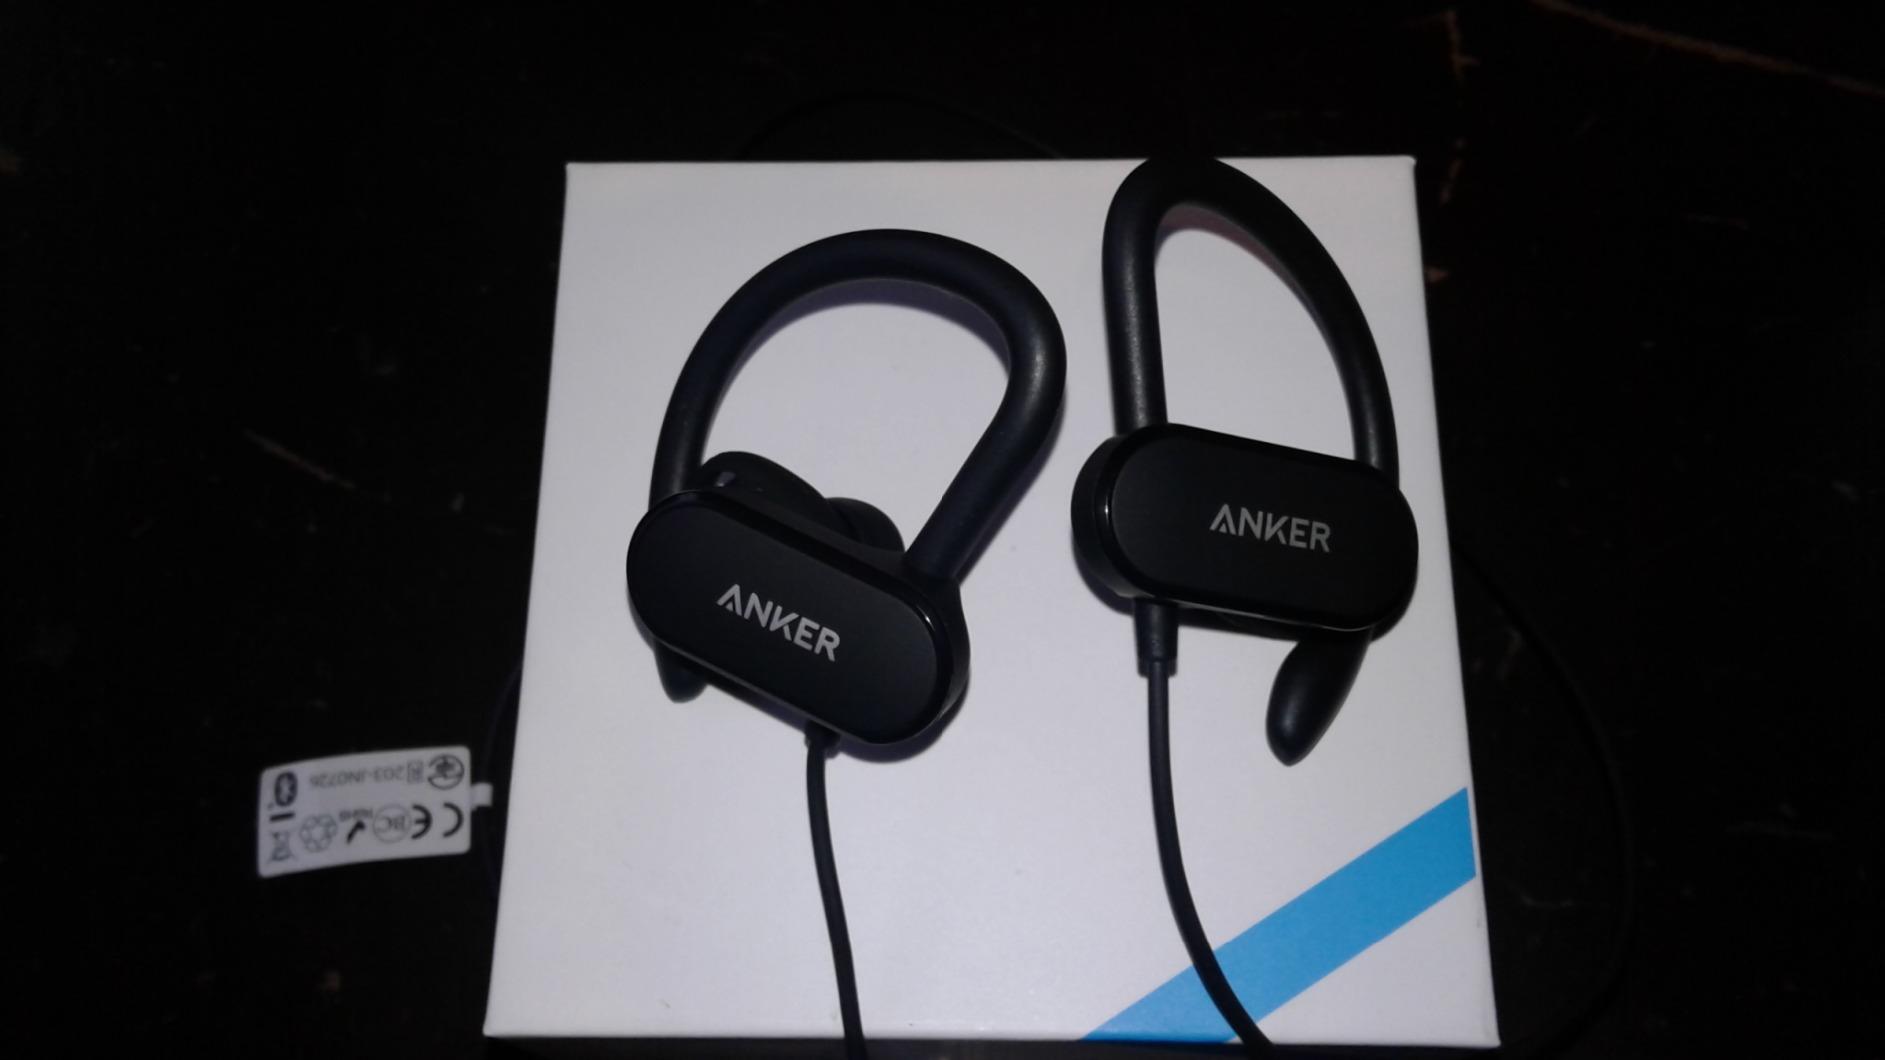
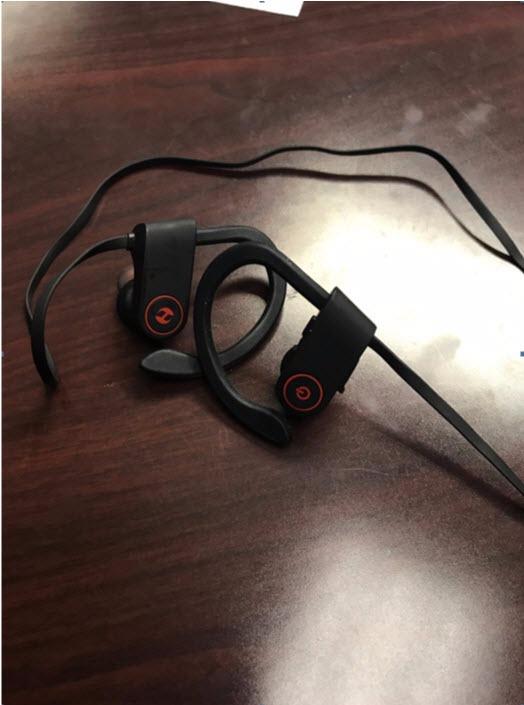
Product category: headphones
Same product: no